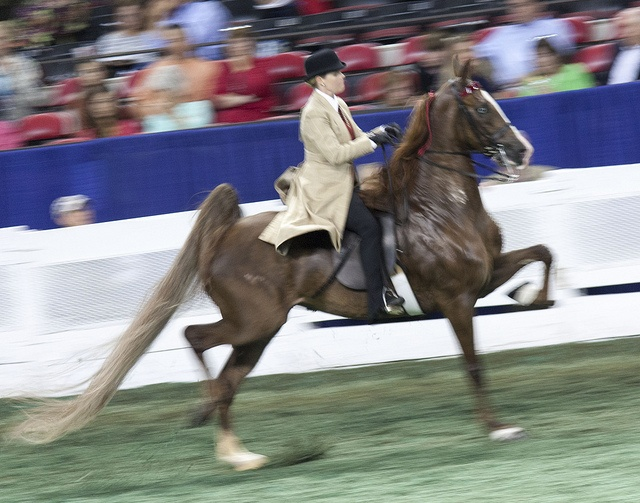
A man is riding a horse in an equestrian competition.
A person riding a horse around before a crowd.
a man with a hat riding a prancing horse at an event with a crowd of onlookers
A woman is riding her horse and an apparent fast speed.
A man riding a horse on a field.